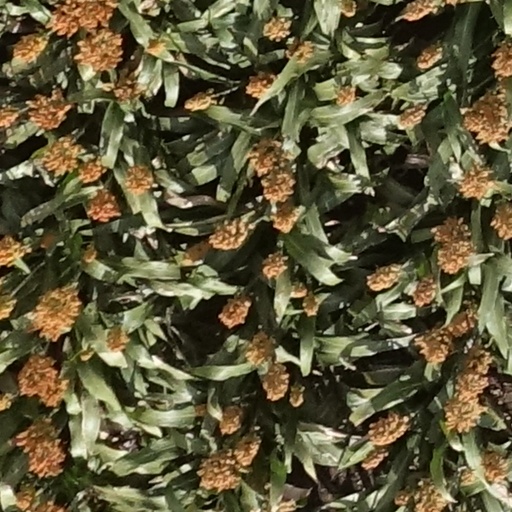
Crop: sorghum